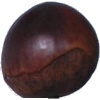
Label: Chestnut 1